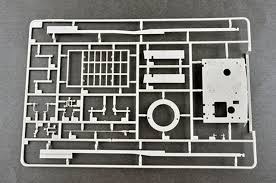
Label: Tornado